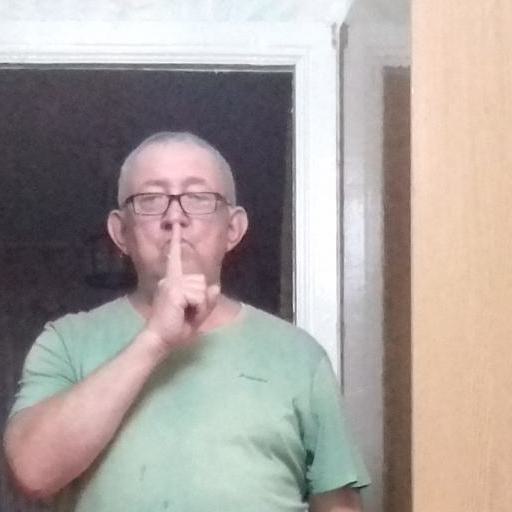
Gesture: mute